University of Pittsburgh

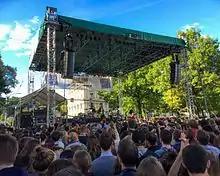
Rock band Walk the Moon performs at Fall Fest 2015

Pitt's law school was ranked tied for 91st in the U.S. in 2025 by "U.S. News & World Report".